Culture of El Salvador

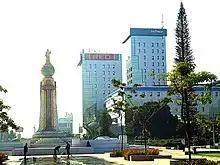
The iconic Jesus statue Monumento al Divino Salvador del Mundo, a landmark located in the country's capital, San Salvador.

"Salvadoreño/a" in Spanish and in English "Salvadoran" is the accepted and most commonly used term for referring people of Salvadoran ancestry. However, both "Salvadorian" and "Salvadorean" are widely used terms in daily life by English-speaking Salvadoran citizens living in the United States and other English-speaking countries. Both words can be seen in most Salvadoran business signs in the United States and elsewhere in the world. This is because the sounds "ia" and "ea" in "Salvadorn" and "Salvadorn" sound more closely to the "ñ" sound in the Spanish term .